Panchaka

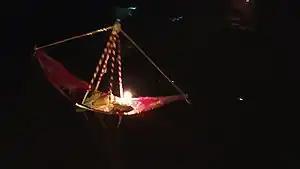
Monrning of Boita Bandana Purnima

Devotees may offer the following offerings to lord Vishnu: lotus flowers, Bengal quince leaves, sandalwood paste, jasmine flowers and malati flowers.